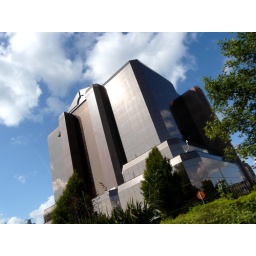
A strange brown building in Manchester